Idukki district

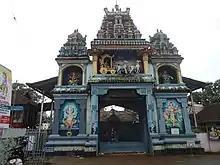
Sree Krishna Swami Temple, Thodupuzha

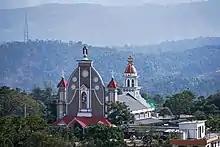
Calvary Mount Church, Narakakanam

According to the 2011 census, Hindus make up 48.86% (541,854) of the population, with Christians at 43.42% (481,507) and Muslims at 7.41% (82,206).